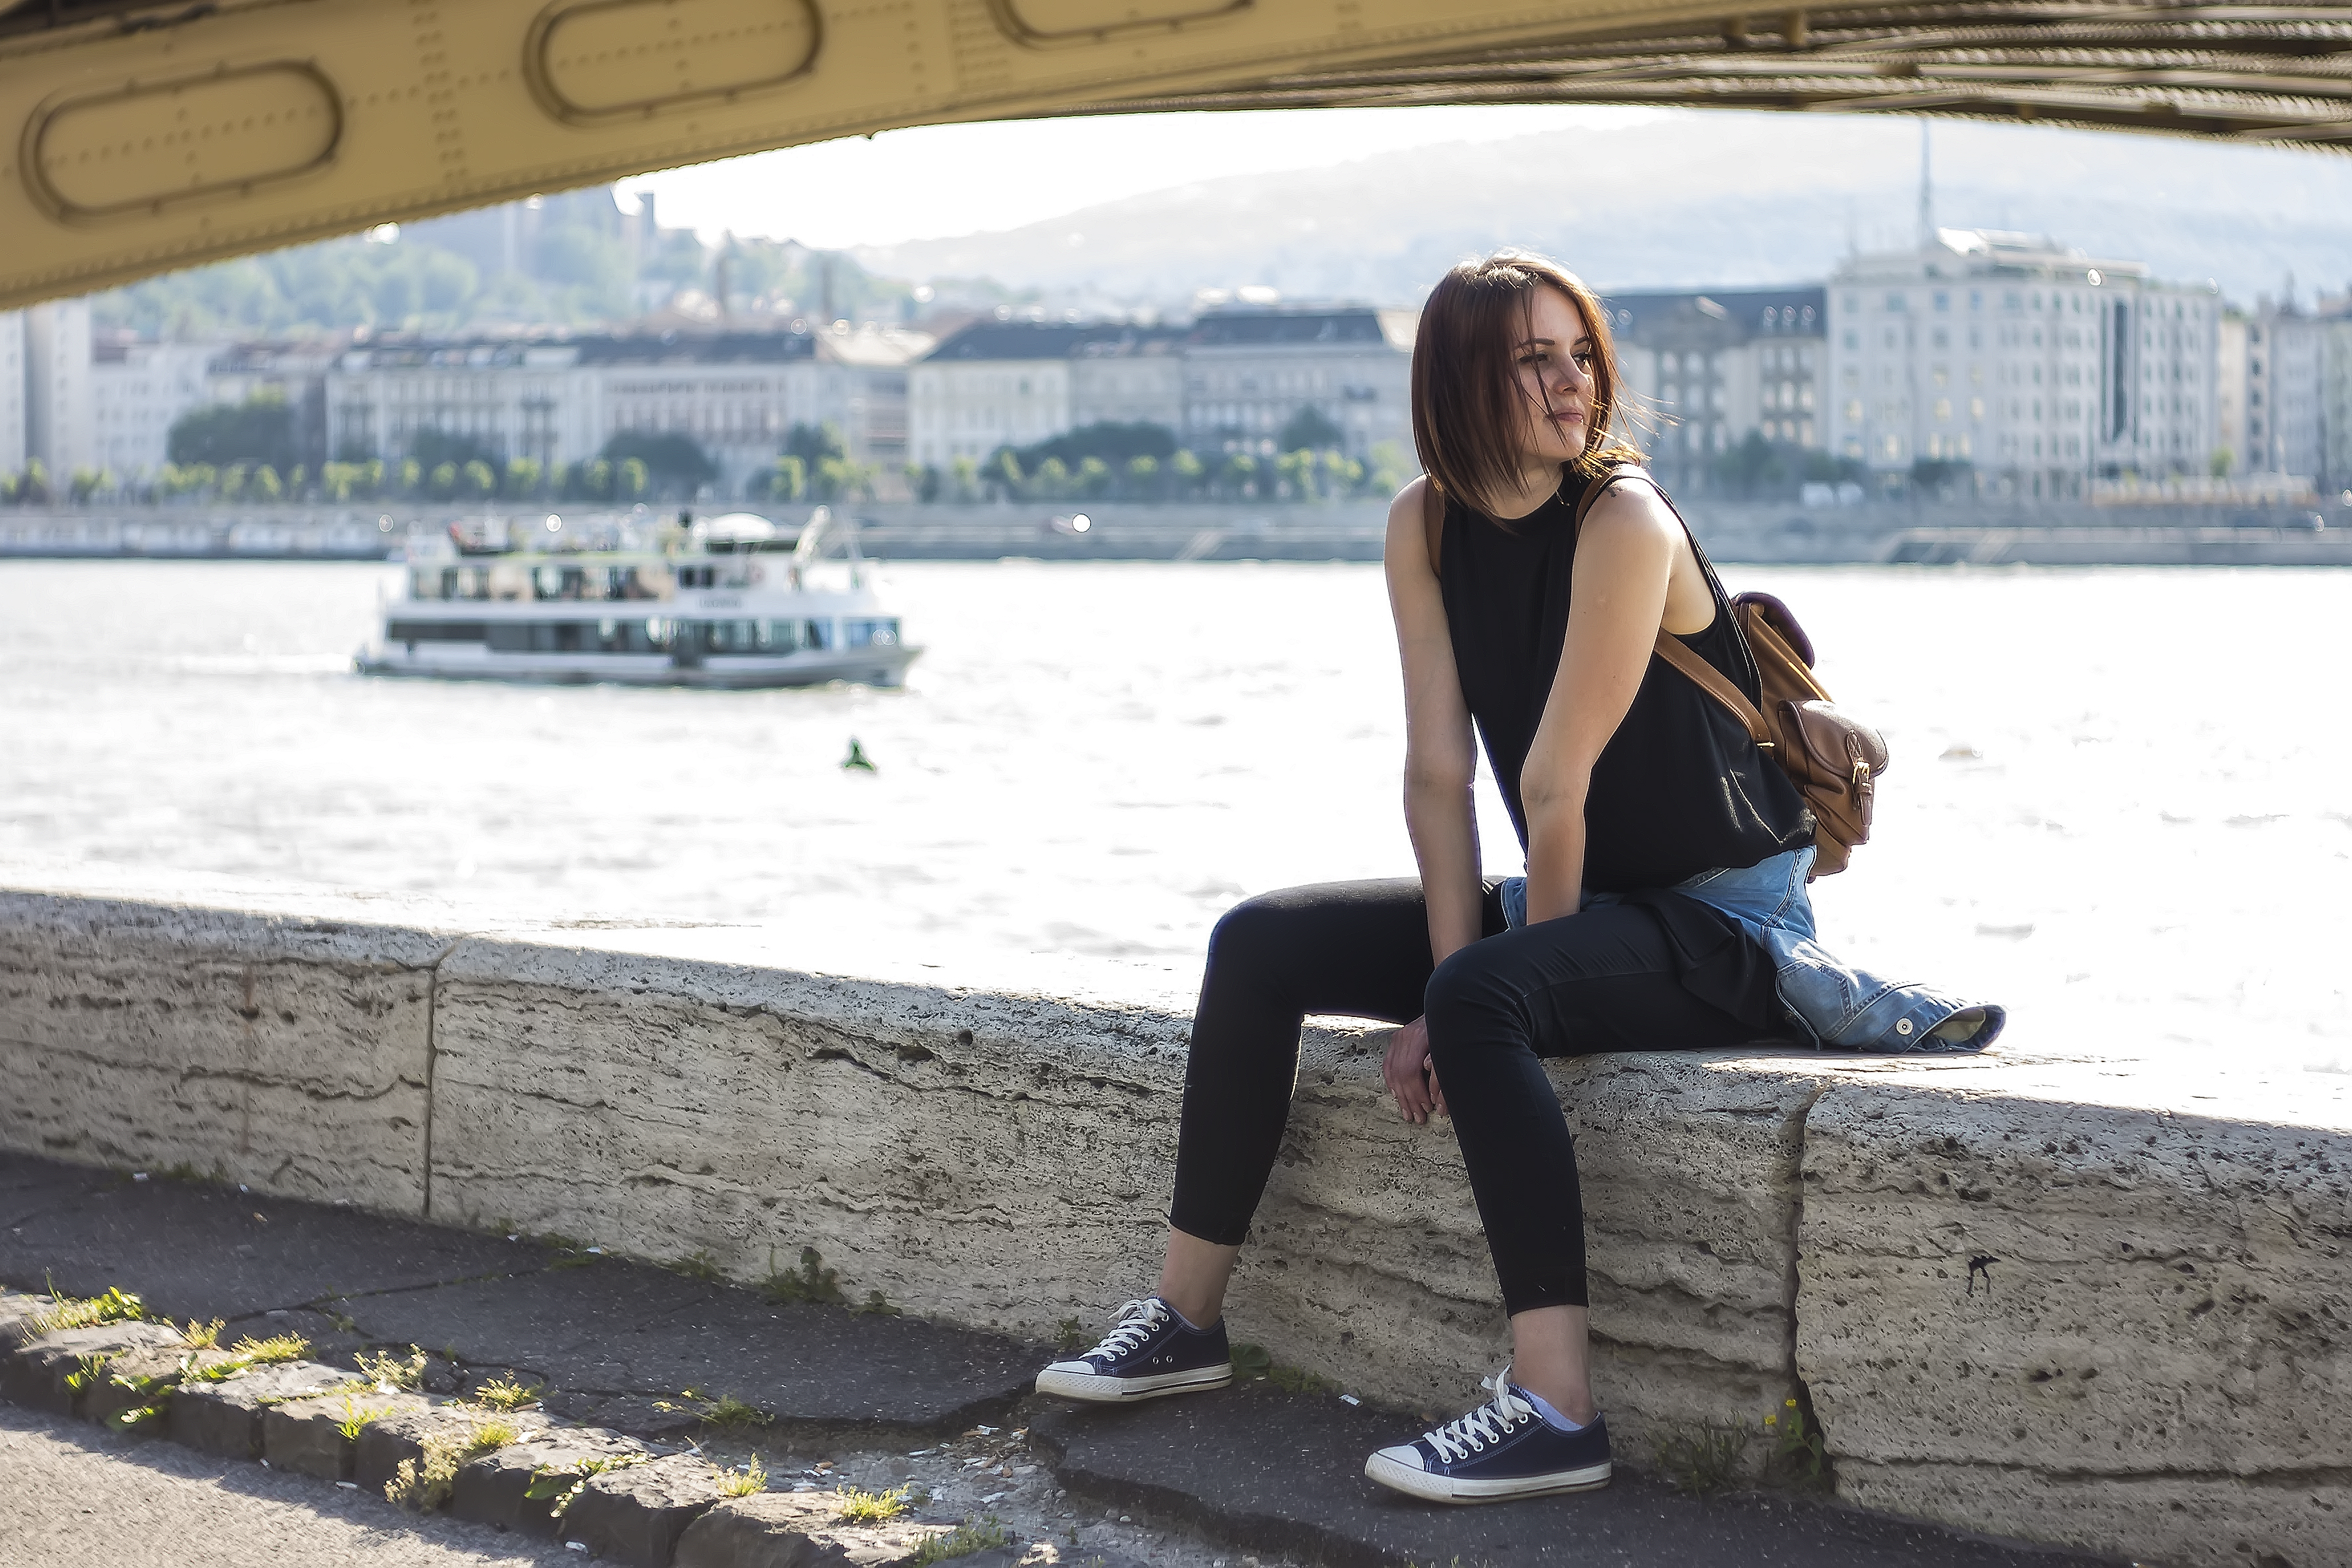
sea, water, woman, photography, shore, ship, female, leg, model, spring, blue, lady, seashore, season, outdoors, sports, footwear, photograph, photo shoot, physical fitness